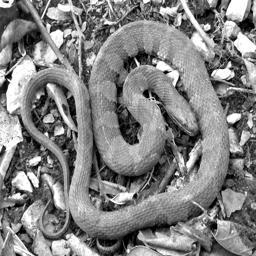
Animal: snakes